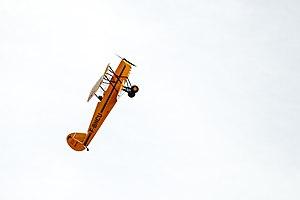
Biplan Stampe SV-4 A, lors du meeting aérien de clôture du championnat de France 2016 de voltige aérienne. Aérodrome de Dijon-Darois (Côte d'Or, Bourgogne-Franche-Comté, France).
La voltige aérienne est une activité aérienne consistant à utiliser un aéronef pour effectuer des figures de voltige, c'est-à-dire des manœuvres aériennes sortant de l'ordinaire. Les figures de voltiges peuvent être réalisées par des avions ou des planeurs pour le loisir, l’entrainement ou la compétition. Certains hélicoptères sont capables d'exécuter des figures comme les boucles ou les tonneaux. La voltige se pratique également à plusieurs aéronefs, de nombreuses patrouilles acrobatiques civiles et militaires existent dans différents pays.